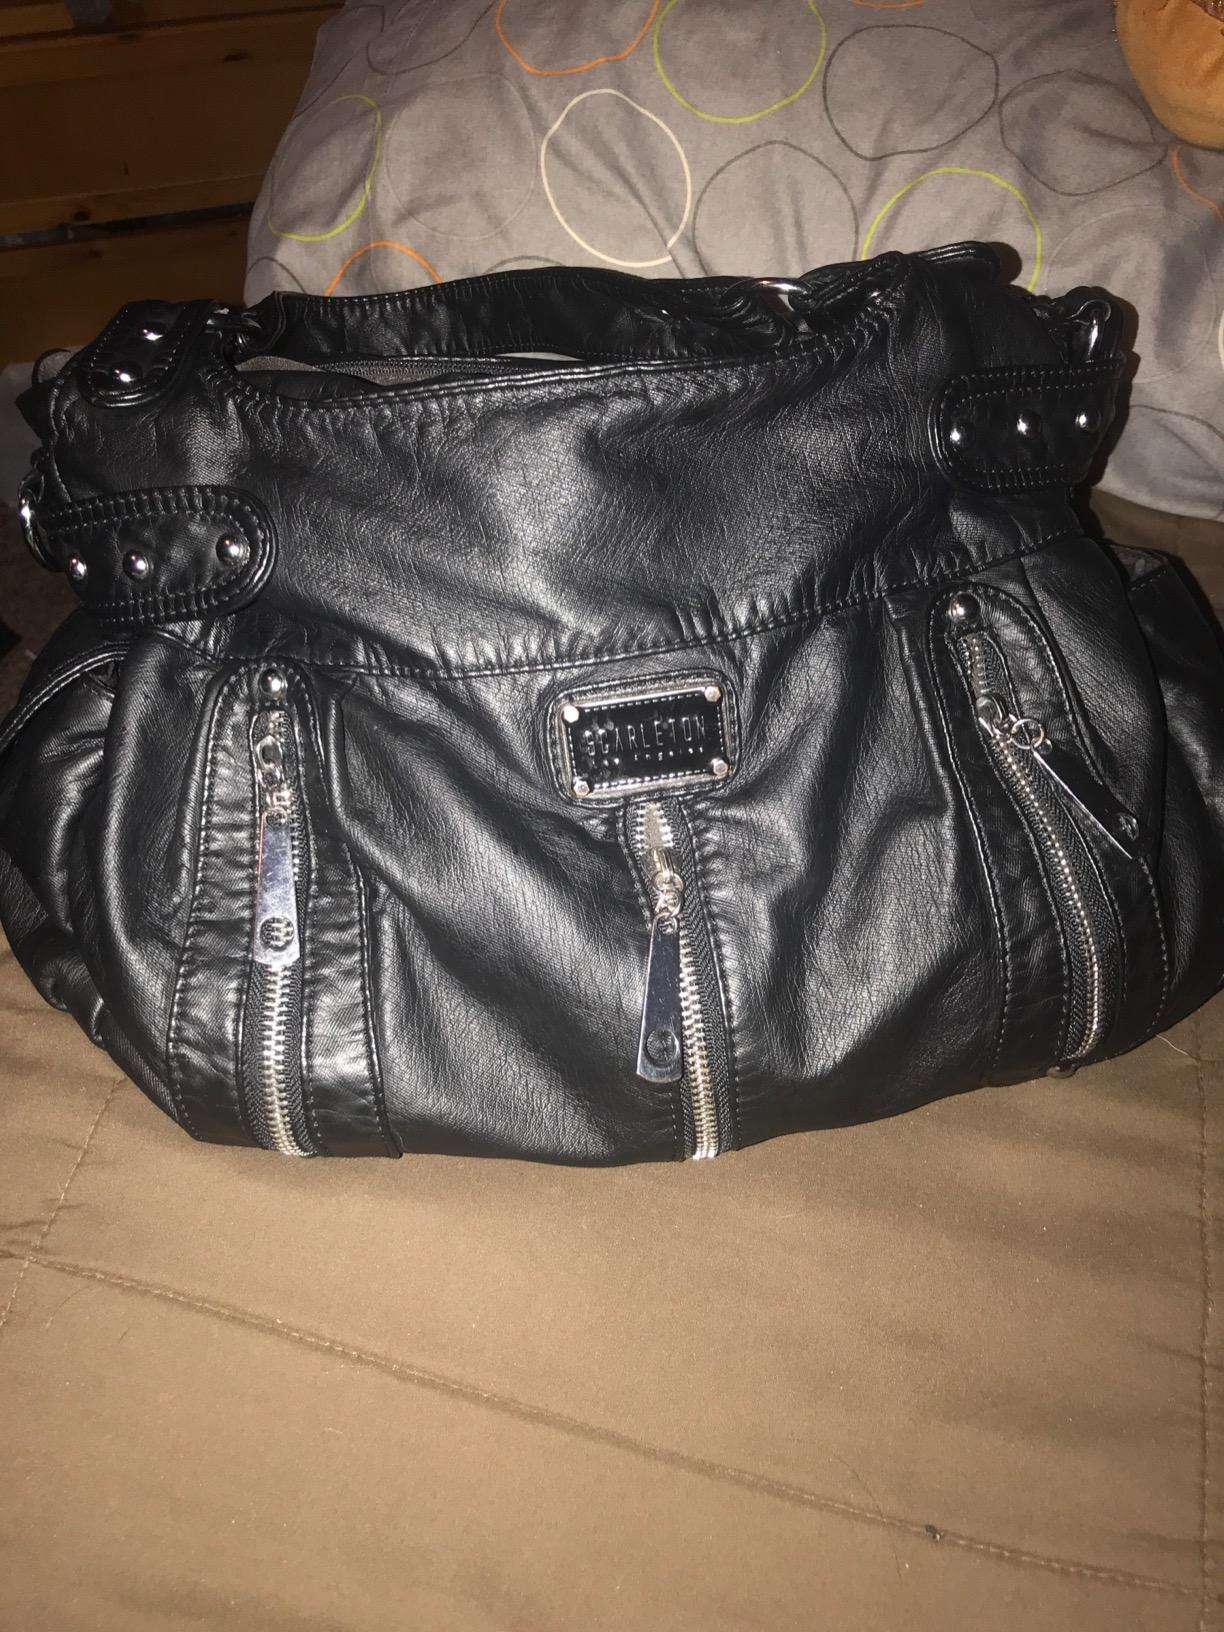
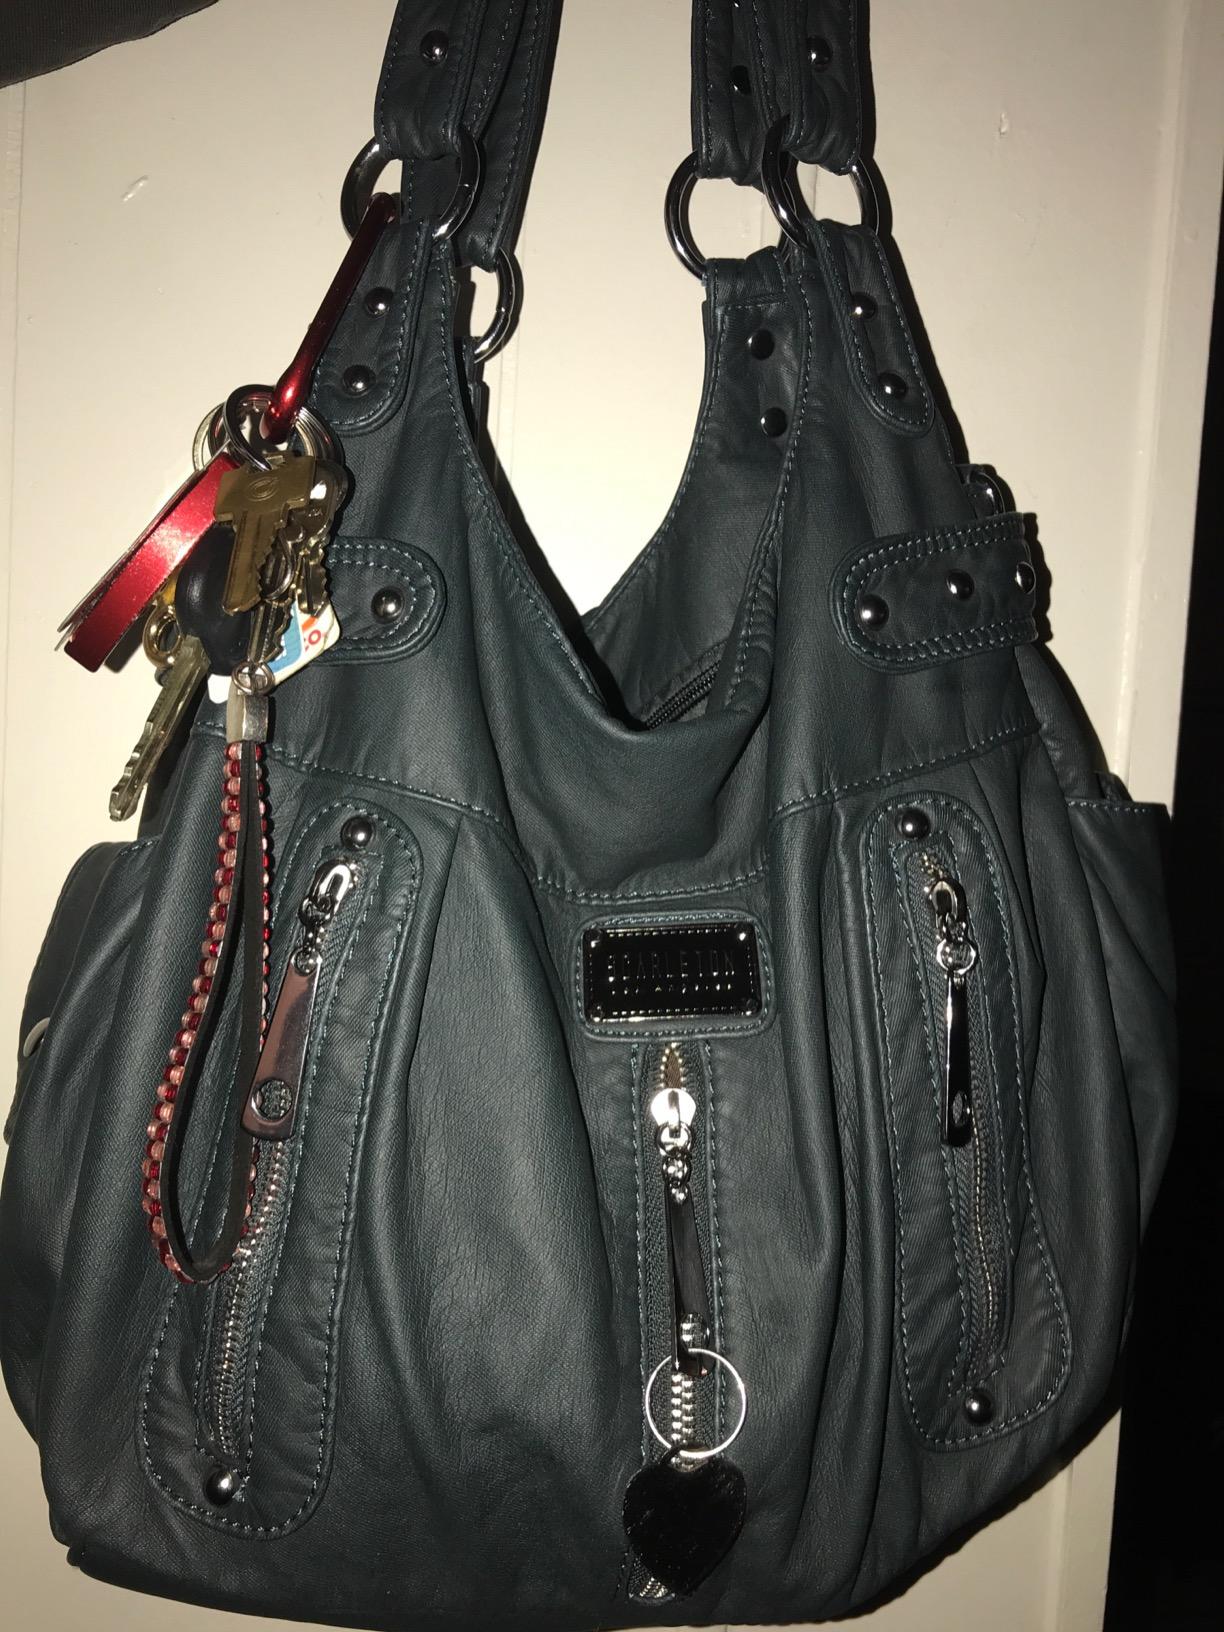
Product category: accessories_handbag
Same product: no